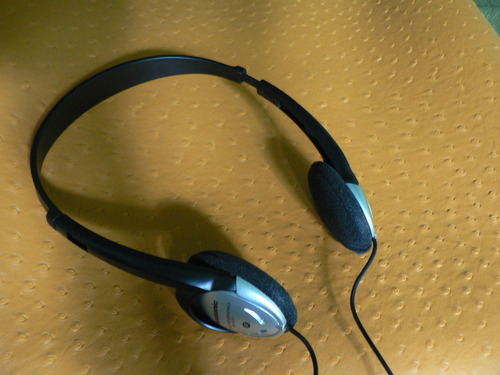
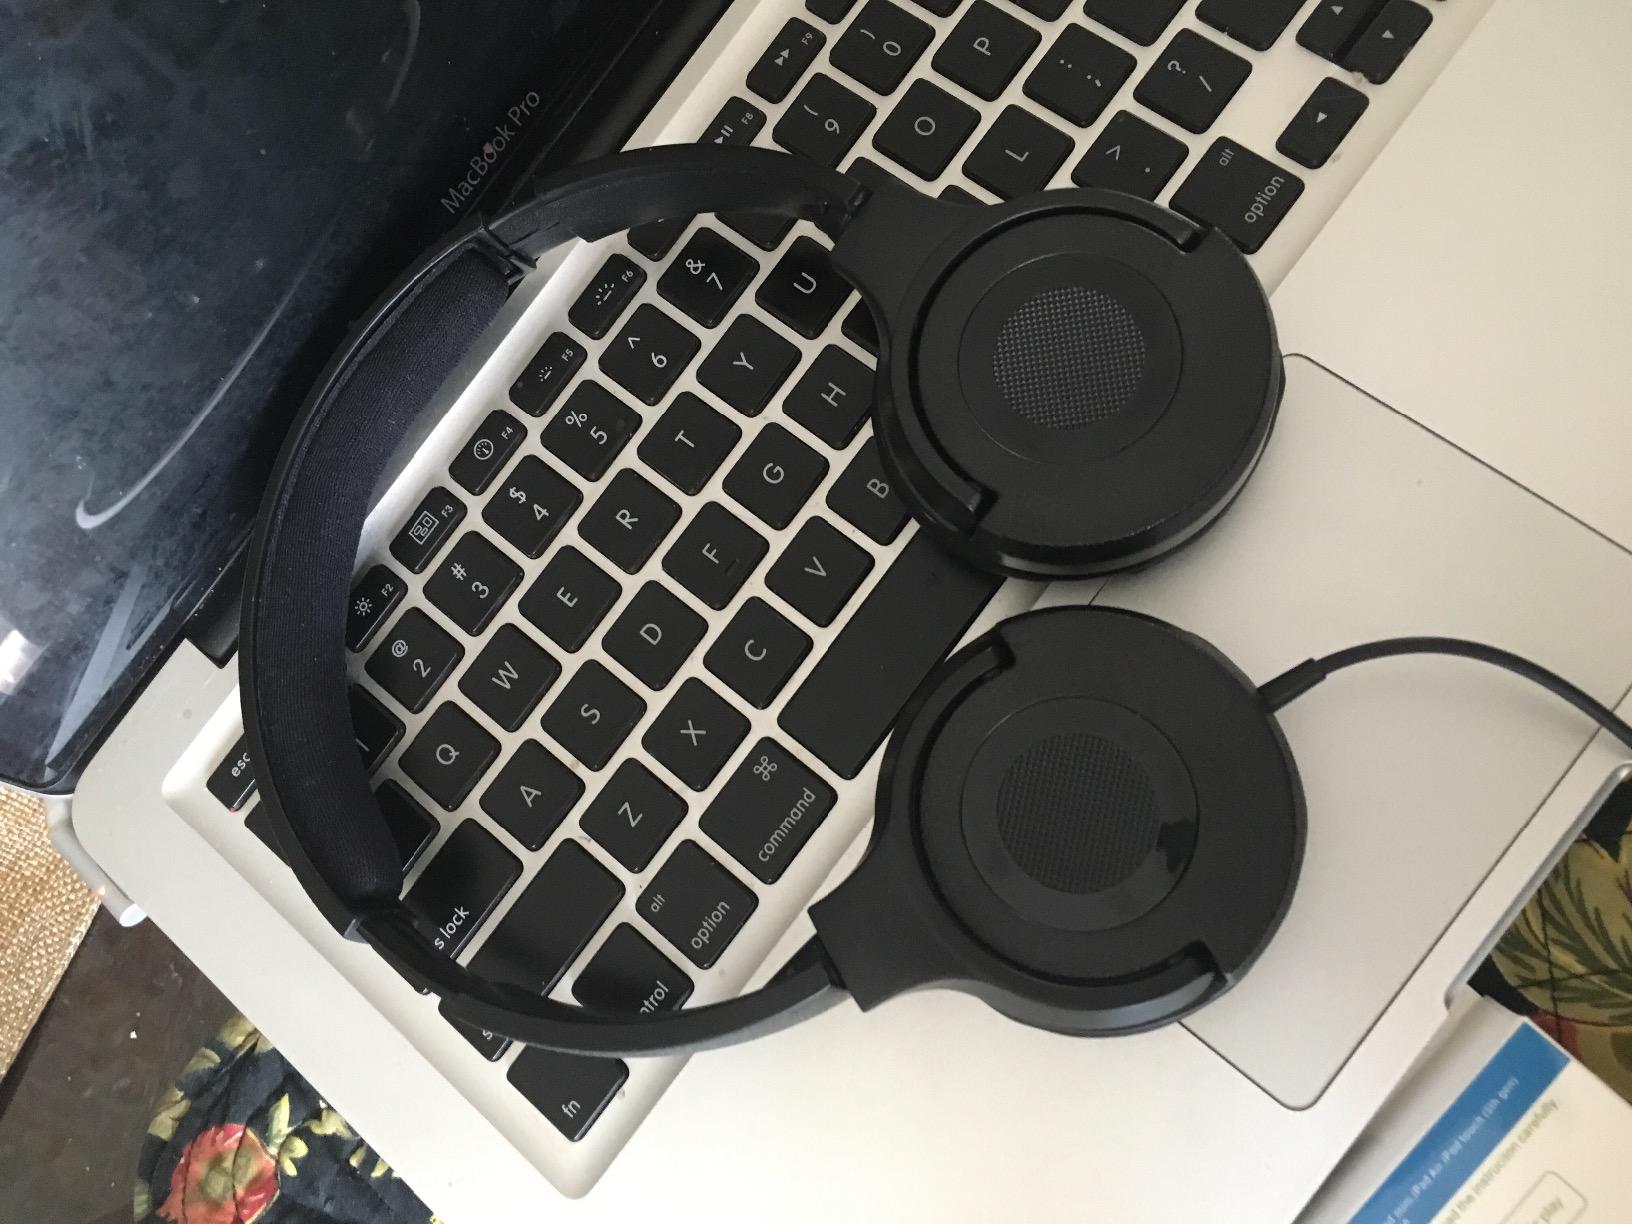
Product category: headphones
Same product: no